Sangathalaivan

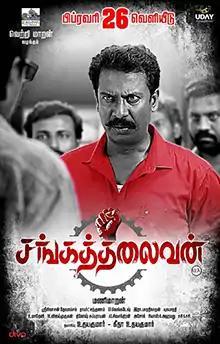
Theatrical release poster

Sangathalaivan is a 2021 Indian Tamil-language action drama film written and directed by Manimaran. Based on the novel "Thariyudan" by Bharathinathan, the film stars Samuthirakani, Karunas and Ramya Subramanian in the lead roles. The music was composed by Robert Sargunam with cinematography by Srinivas Devamsam and editing by G. B. Venkatesh. Produced by Vetrimaaran via Grass Root Film Company, it was released on 26 February 2021.